Shantiniketan

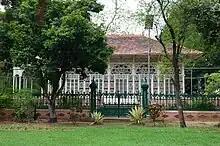
Upasana Griha, the glass prayer hall Devendranath built

Binoy Ghosh says that Bolpur was a small place in the middle of the 19th century. It grew as Shantiniketan grew. A certain portion of Bolpur was a part of the "zamindari" of the Sinha family of Raipur. Bhuban Mohan Sinha had developed a small village in the Bolpur area and named it Bhubandanga. It was just opposite Shantiniketan of those days. Bhubandanga was the den of a gang of notorious dacoits, who had no compunction in killing people. It led to a situation of conflict and confrontation, but the leader of the gang, ultimately, surrendered to Debendranath, and they started helping him in developing the area. There was a tree under which Debendranath used to meditate. Inspired by The Crystal Palace built originally in Hyde Park, London, to house the Great Exhibition of 1851 and later relocated, Debendranath constructed a 60-foot × 30-foot hall for Brahmo prayers. The roof was tiled and the floor had white marble, but the rest of the structure was made of glass. From its earliest days, it was a great attraction for people from all around.